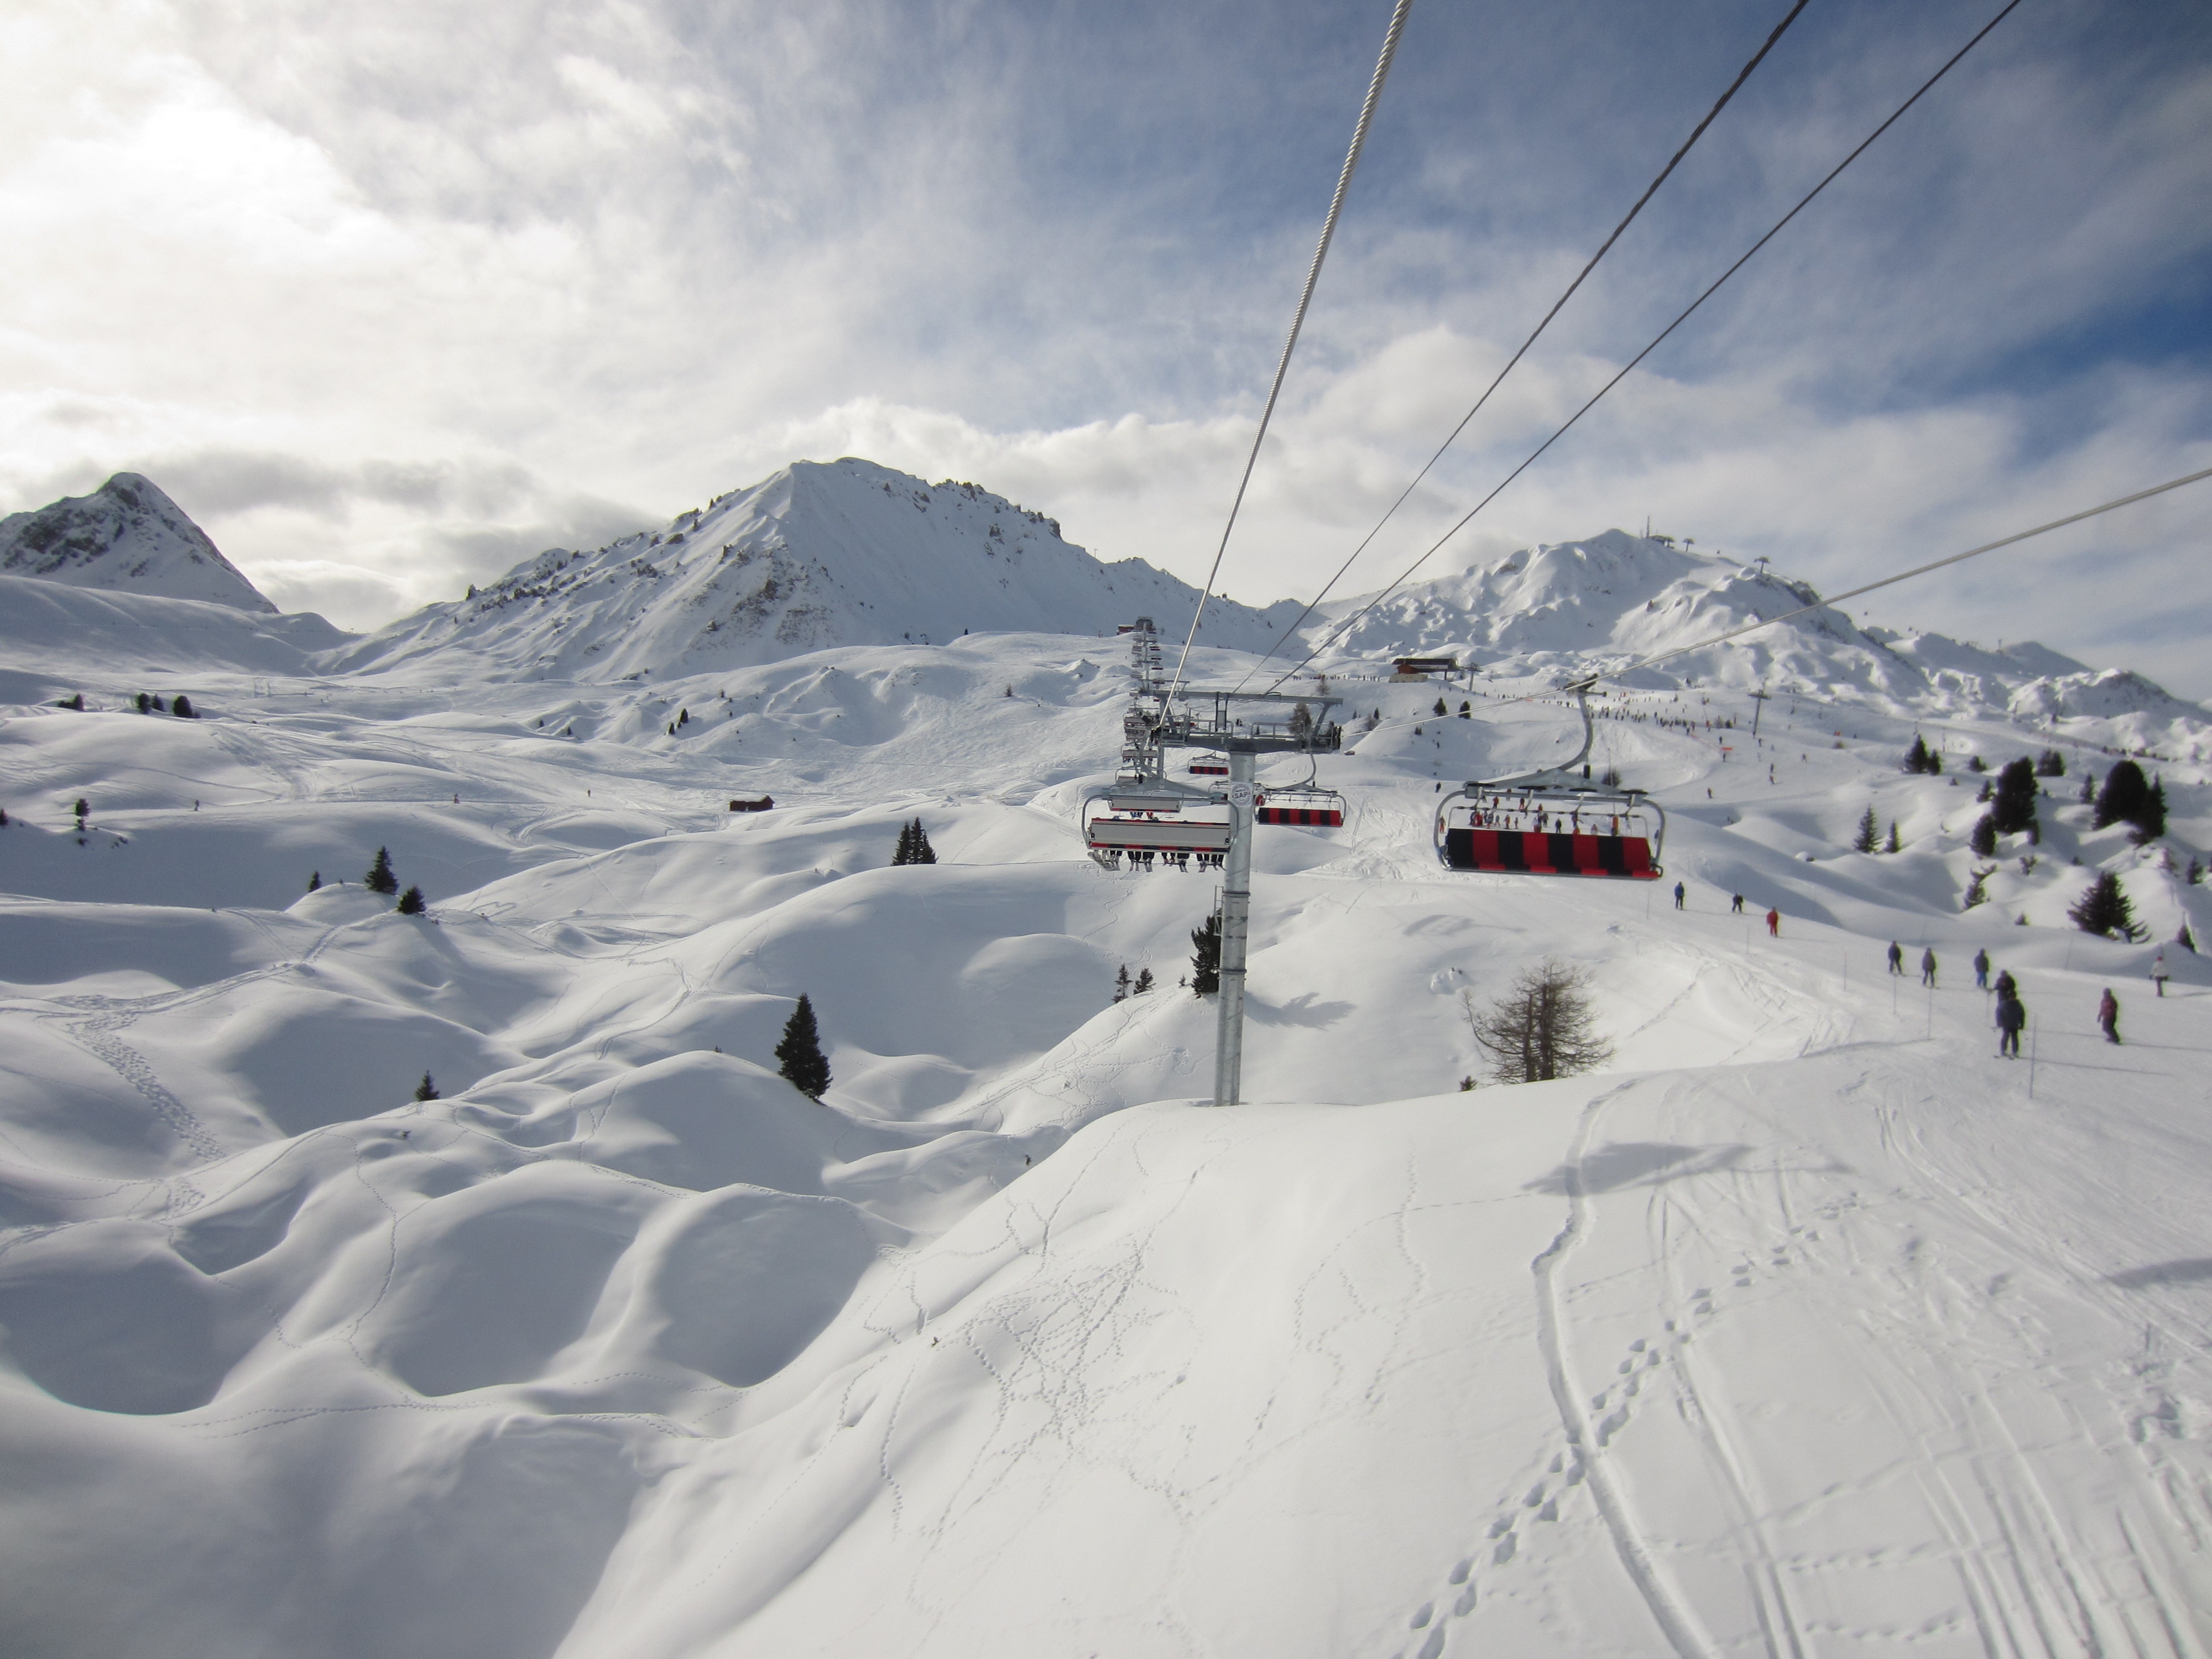
mountain, snow, winter, mountain range, ski lift, weather, alpine, skiing, season, winter sport, resort, mountains, alps, ski, wintry, piste, ski touring, snow hill, nordic skiing, ski mountaineering, ski equipment, mountainous landforms, geological phenomenon